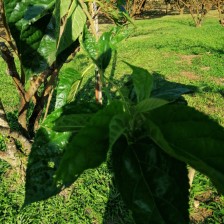
Variety: BlackOodTurkey